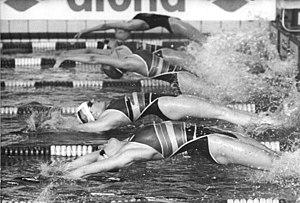
Dagmar Hase, née le 22 décembre 1969 à Quedlinburg, est une nageuse allemande, championne olympique aux Jeux olympiques en 400m nage libre à Barcelone.